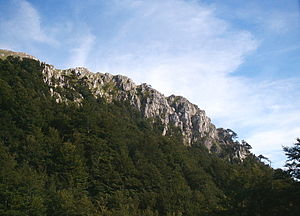
Nationalpark Pollino
Udsigt i parken
Pollino National Park er en nationalpark i det sydlige Italien der ligger i regionerne Basilicata og Calabrien. Den er Italiens største nationalpark og dækker et areal på 1.925,65 kvadratkilometer.